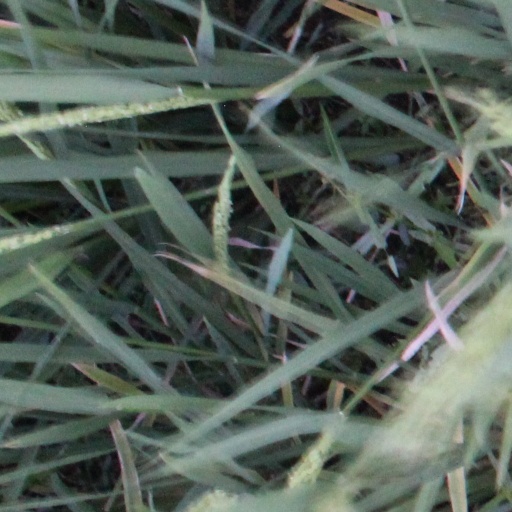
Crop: rice